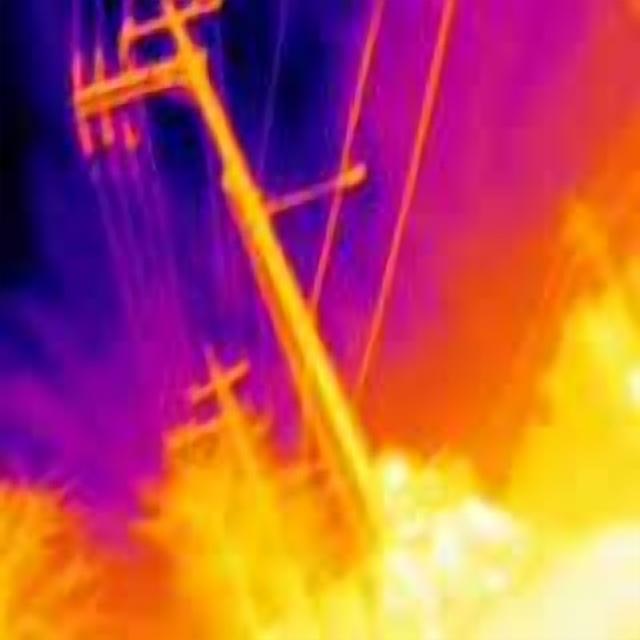
Detected objects:
label: person